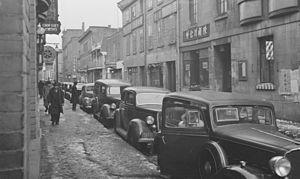
Nous voyons des voitures garées dans une rue du quartier chinois de Montréal.
Le quartier chinois de Montréal est un chinatown situé au nord du Vieux-Montréal.